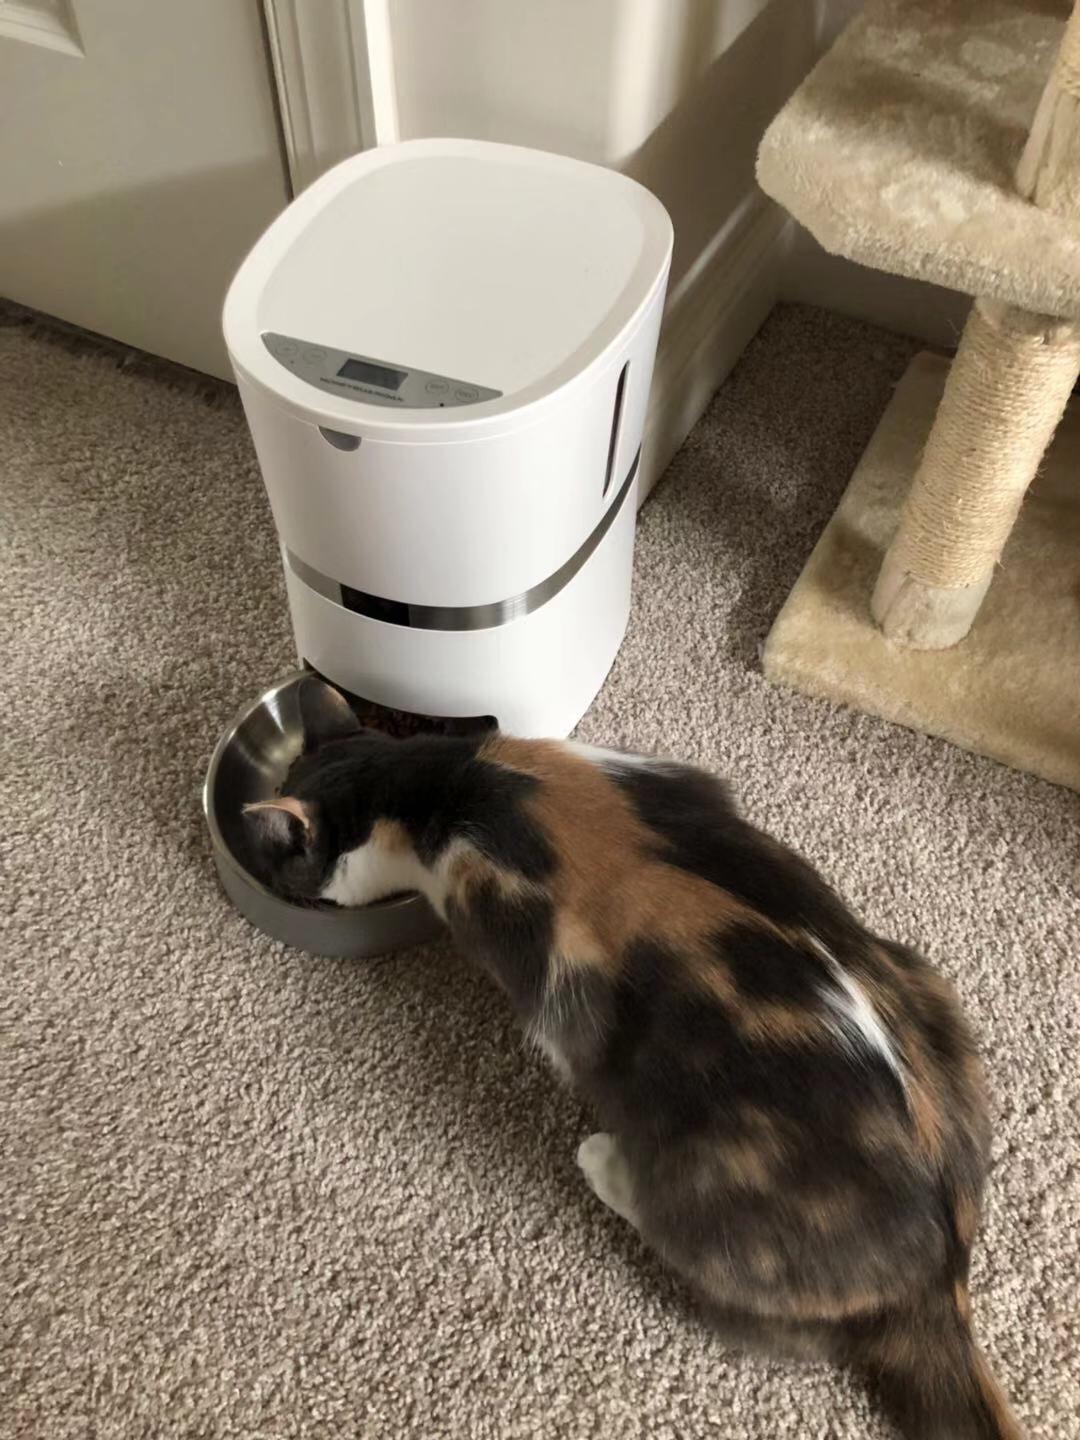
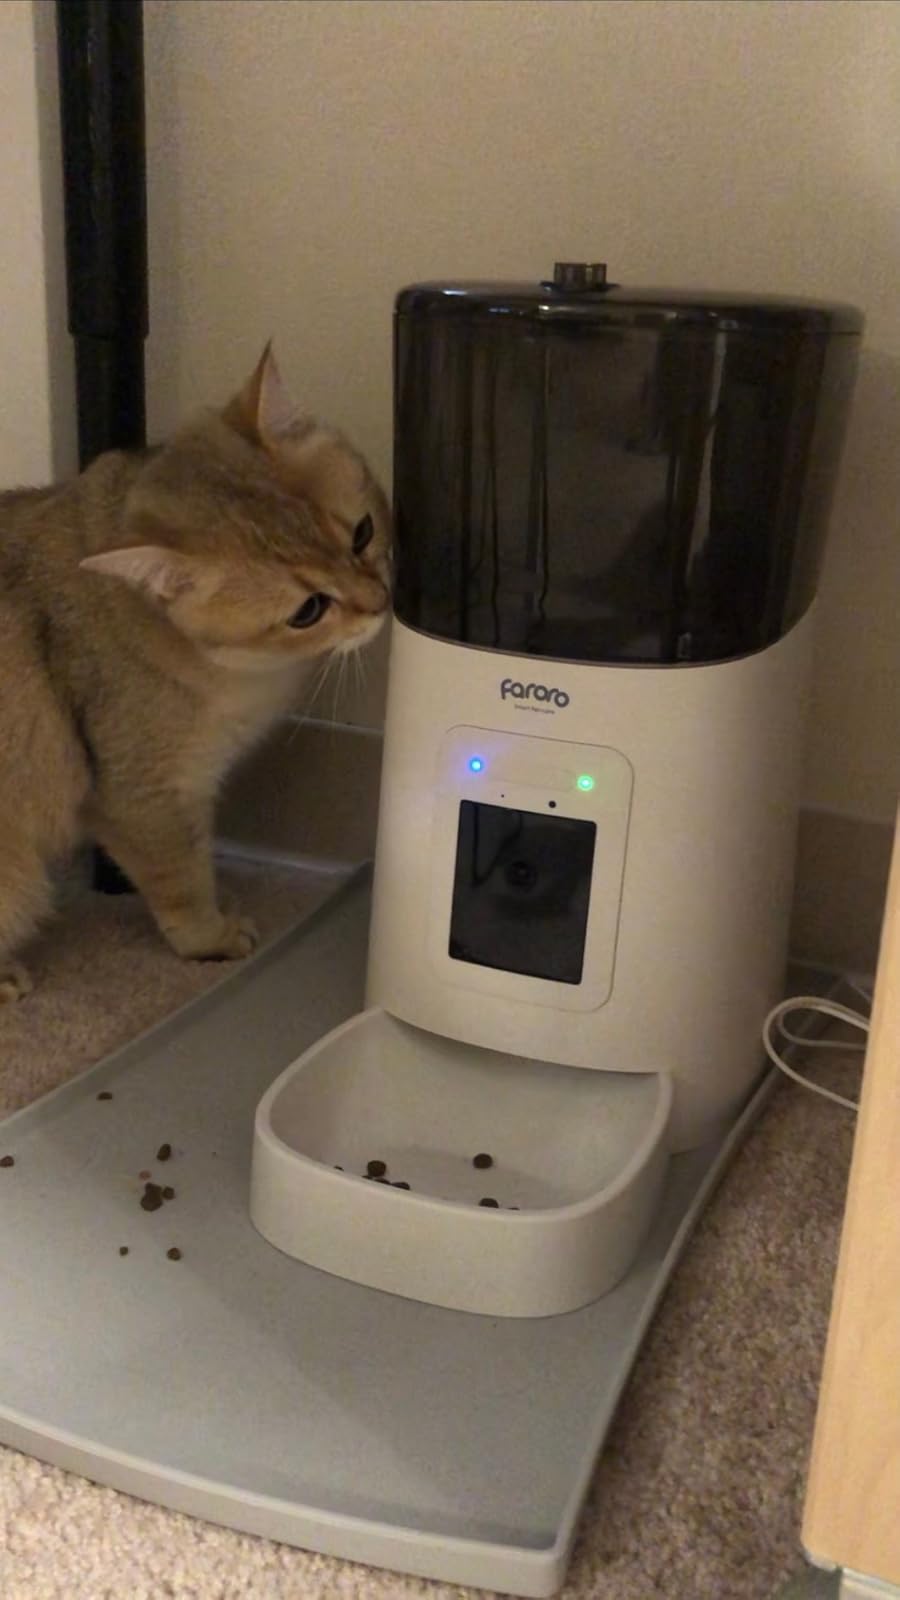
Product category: items_feeder
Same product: no